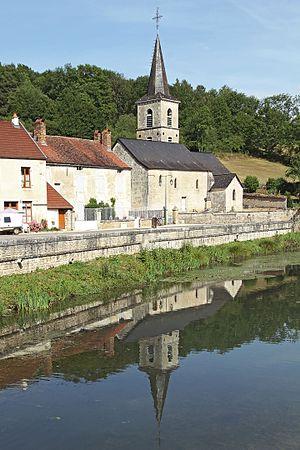
Église de la Nativité de Rochefort-sur-Brévon
L'église de la Nativité est une église catholique située à Rochefort-sur-Brévon dans le département de la Côte-d'Or, en France.